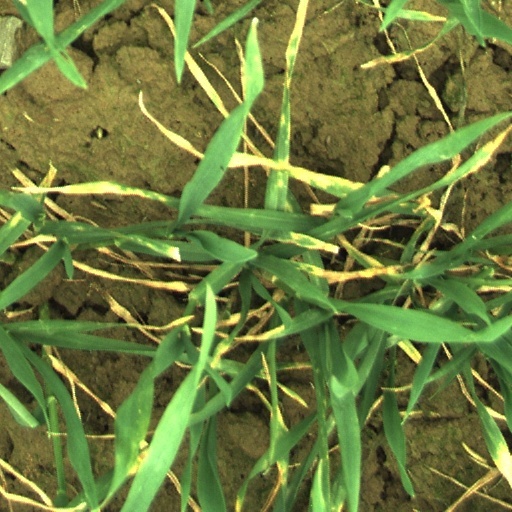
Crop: wheat